William Gaston

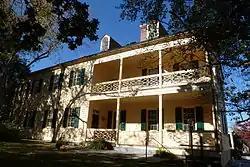
Coor-Gaston House, which he bought in 1818

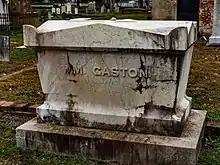
Tombstone of William Gaston

Gaston married (first) on September 4, 1803 Susan Hay, who died in 1804. He married (second) on October 6, 1805 Hannah McClure, who died in 1813, and with whom he had three children: